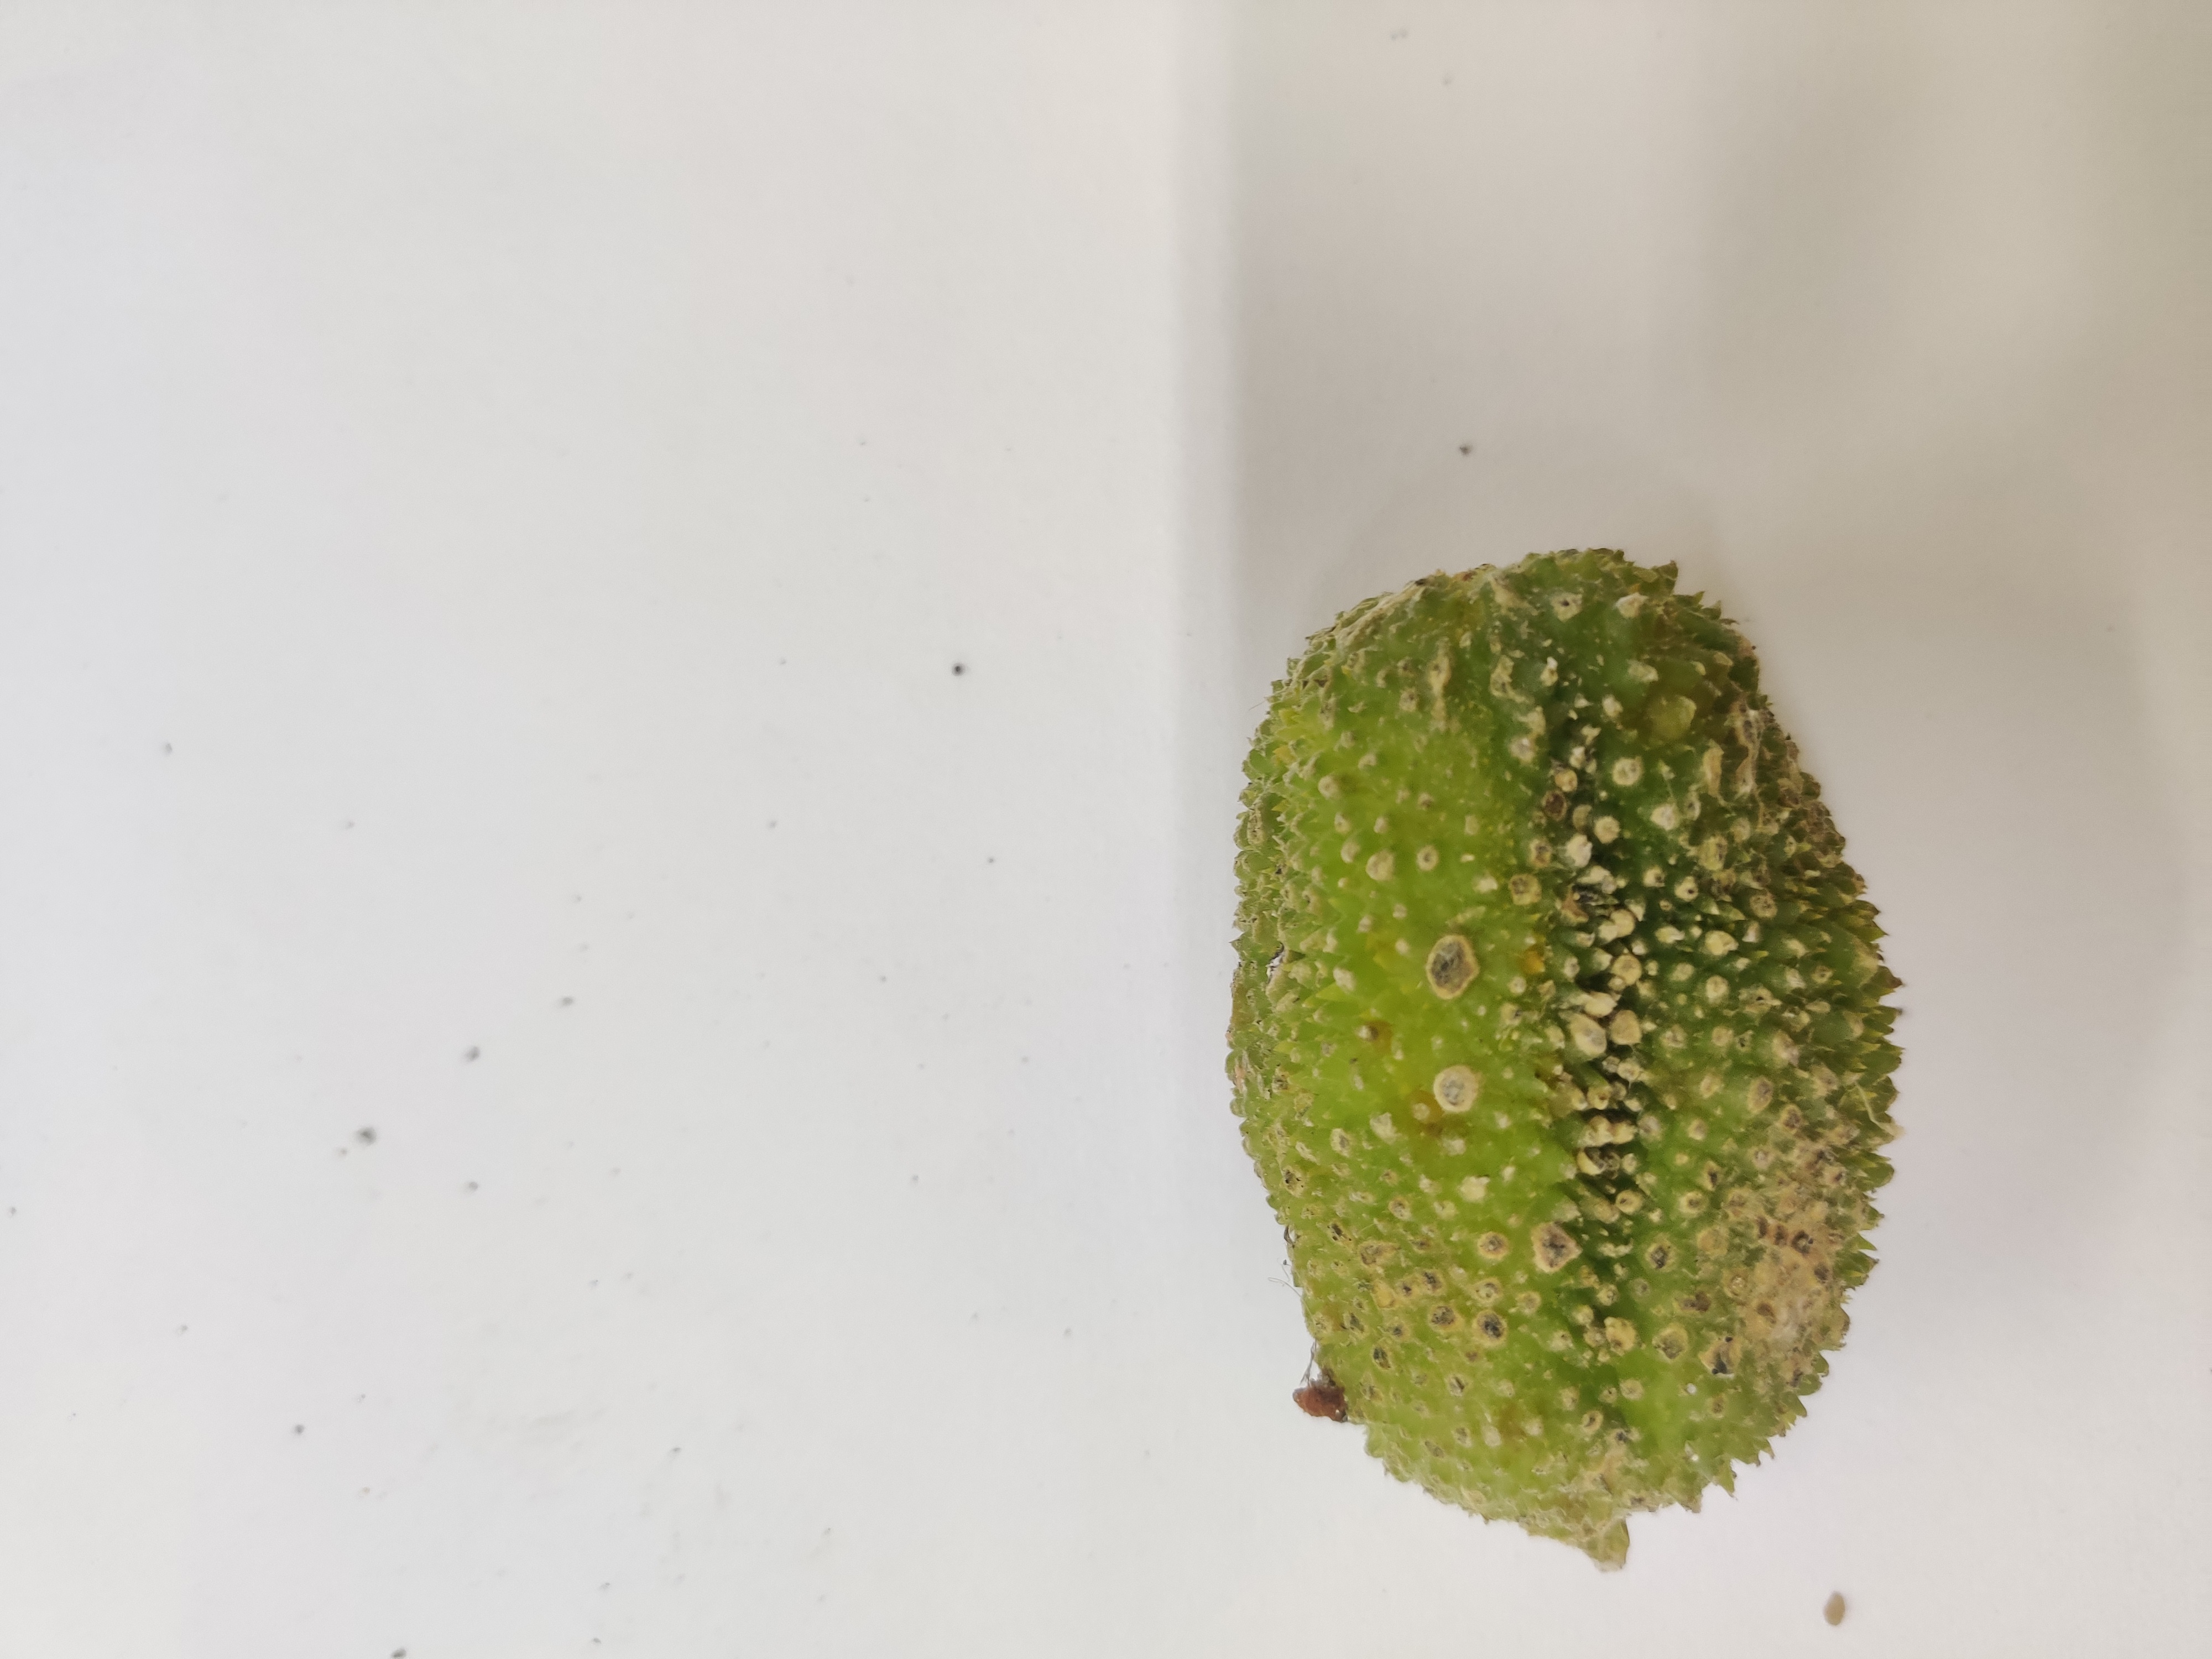
Crop: Spiny Gourd
Condition: Damaged